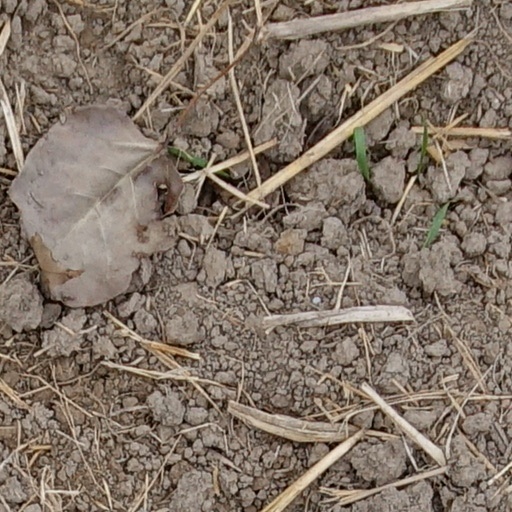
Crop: wheat